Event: Nepal Earthquake
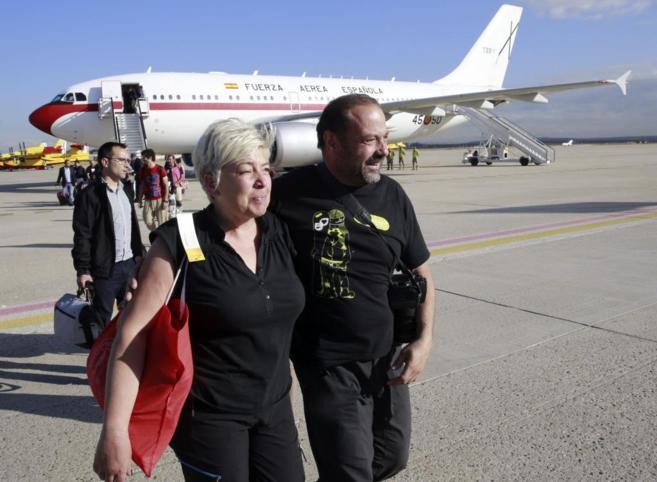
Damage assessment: no_damage